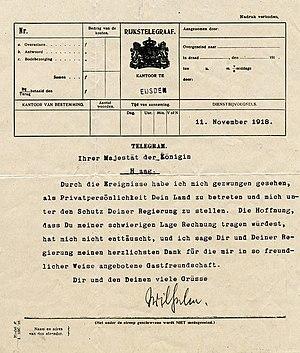
Télégramme de l'ex-empereur Guillaume II d'Allemagne, envoyé à la reine Wilhelmine des Pays-Bas, de la ville de frontière germano-néerlandaise d'Eijsden. Dans le télégramme, il remercie le gouvernement néerlandais pour l'accorder l'asile aux Pays-Bas. Le texte traduit: ""Les événements ont m'a forcé à entrer dans votre pays en tant que personne privée et me mettre sous la protection de votre gouvernement l'espoir, que vous prendriez ma situation difficile en compte, ne m'a pas déçu, et je offrir à vous et votre gouvernement mes sincères remerciements pour tant de bonté me offrant l'hospitalité. Meilleures salutations à vous et les vôtres. (signé) Wilhelm ""